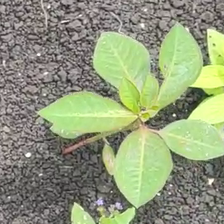
Weed species: Moti_dudhi(Euphorbia_geneculata_L)